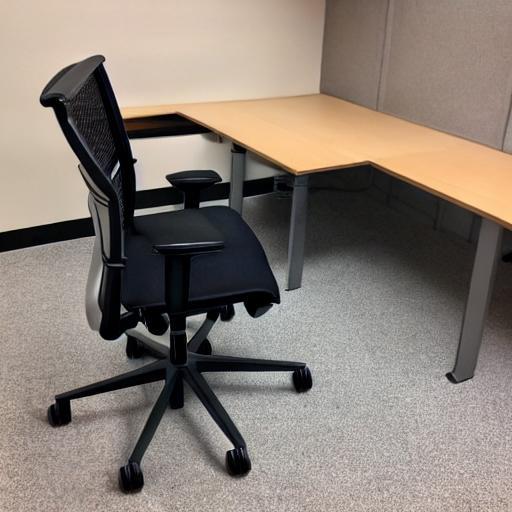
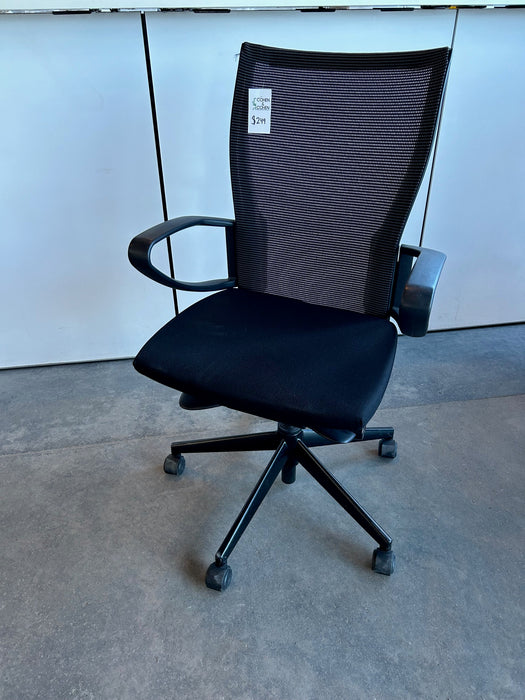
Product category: items_chair
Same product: no